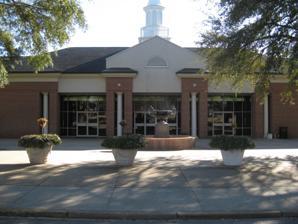
Building: Sartain Hall
Country: United States of America
Year built: 1962
Sartain Hall "The Concrete Box" Former names Trojan Arena (1999–2010) Location Troy, Alabama Coordinates 31°47′56″N 85°57′12″W / 31.798899°N 85.953362°W / 31.798899; -85.953362 Owner Troy University Operator Troy University Capacity 4,000 Surface Hardwood Construction Broke ground 1961 Opened 1962 Closed 2018 Demolished 2018 Construction cost $447,000 Tenants Troy Trojans ( NCAA ) (1962–2012) Sartain Hall was a 4,000-seat multi-purpose arena in Troy, Alabama . It was home to the Troy University Trojans basketball team until Trojan Arena opened in 2012.  It opened in 1962. The building was built as a new Physical Education Building in 1962, with its major facility being a 2,500-seat basketball gymnasium which was ready for the first basketball game that fall. Before Sartain Hall, the university never previously had an adequate gymnasium, and the college administration had the foresight at the time to make it available for high school basketball tournaments as well as college games and tournaments.  The building was named in honor of the late Professor Auxford Sartain (1894–1960). In 1999, the building was renamed Trojan Arena, but went back to its original name in Summer 2010 when the new Trojan Arena underwent construction. The building hosted many different events, from college basketball games to high school basketball games to graduations to rock music concerts to the Harlem Globetrotters .  Over its time, the building became a staple of history in the lore of Troy University athletics. In July 2018, Troy University invited current and former Troy students, faculty and staff, as well as the public, to visit the Sartain Hall facility one last time before demolition began on August 13, 2018, to make way for a new Trojan Fitness Center, now under construction. Notable events Sartain Hall was home to the highest scoring college basketball game in NCAA history in 1992 , where Troy University (then known as Troy State) defeated DeVry University of Atlanta for a combined total of 399 points. Troy won the game 258–141. References